Poker in Bed

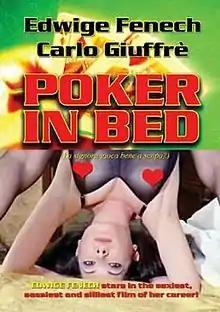

La signora gioca bene a scopa?, internationally released as Poker in Bed, is a 1974 commedia sexy all'italiana directed by Giuliano Carnimeo.